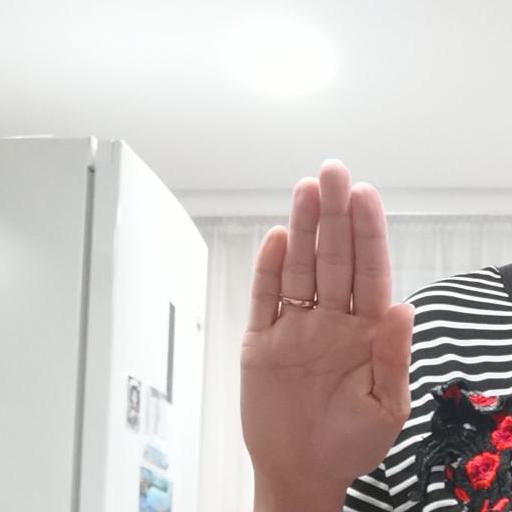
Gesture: stop